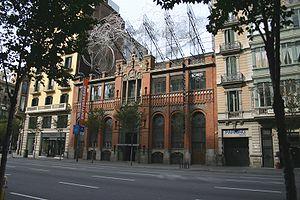
La Fondation Antoni-Tàpies est un musée et un centre culturel de Barcelone. Il est essentiellement consacré à la vie et à l’œuvre du peintre catalan Antoni Tàpies.
Antoni Tàpies i Puig, 1ᵉʳ marquis de Tàpies est un peintre, sculpteur, essayiste et théoricien de l'art espagnol d'expression catalane. L'un des principaux représentants de l'informalisme, il est considéré comme l'un des artistes espagnols les plus en vue du XXᵉ siècle. L'œuvre de l'artiste catalan dispose d'un centre d'étude et de conservation à la Fondation Antoni Tàpies de Barcelone.
Lluís Domènech i Montaner est un architecte catalan connu pour ses nombreux édifices modernistes.